Voir la mer

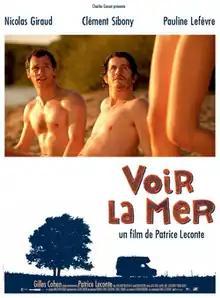
Theatrical release poster

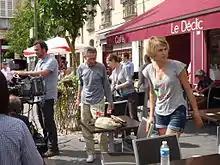
Director Patrice Leconte and actress during the shooting of "Voir la mer" in Dijon, August 2010

Voir la mer is a 2011 French road comedy-drama film written and directed by Patrice Leconte, and starring Nicolas Giraud, Clément Sibony and Pauline Lefèvre. The film follows two young brothers (Giraud and Sibony) on a road trip across France to visit their ailing mother one summer who cross paths with a free-spirited young woman (Lefèvre). It was released in France on 4 May 2011 by Océan Films.